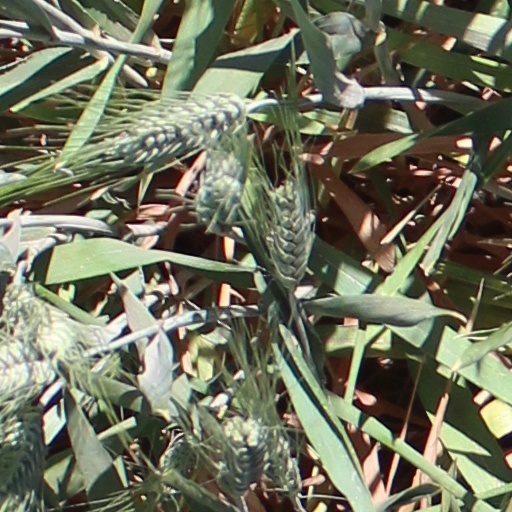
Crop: wheat